Ashitaba-san Chi no Muko Kurashi

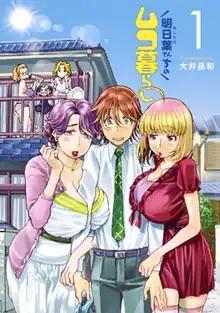
First volume cover

is a Japanese manga series written and illustrated by . It was serialized in Shueisha's manga magazine "Grand Jump" from August 2015 to January 2018, with an epilogue chapter published in "Grand Jump Premium".